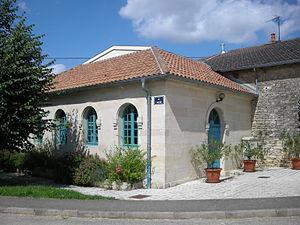
Le lavoir de Bure (Meuse)
Bure est une commune française située dans le département de la Meuse, en région Grand Est.